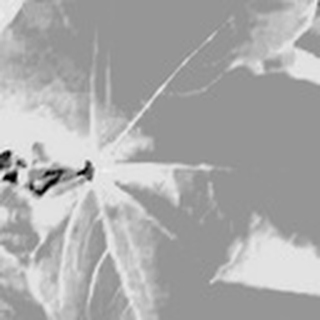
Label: healthy_cotton